Marina Sirtis

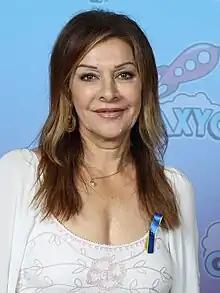
Sirtis at GalaxyCon Raleigh in 2023

Marina Sirtis (born 29 March 1955) is an English-American actress. She is best known for her role as Counselor Deanna Troi on the television series "" and four "Star Trek" feature films, as well as other appearances in the "Star Trek" franchise.